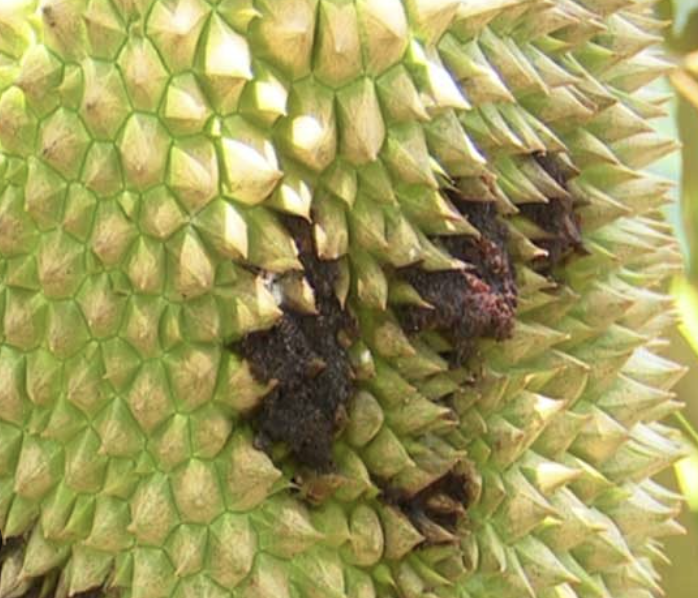
Label: fruit_rot